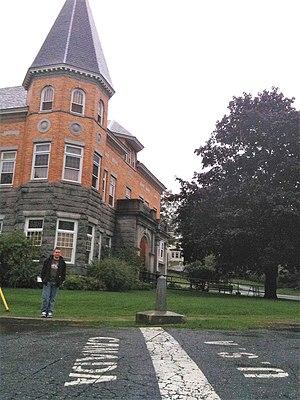
La bibliothèque et salle d'opéra Haskell est un édifice de style Queen Anne construit sur la frontière américano-canadienne dans les villes de Stanstead au Québec et de Derby Line au Vermont. Il s'agirait de la seule bibliothèque et de la seule salle d'opéra située sur une frontière internationale.